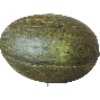
Label: melon_piel_de_sapo